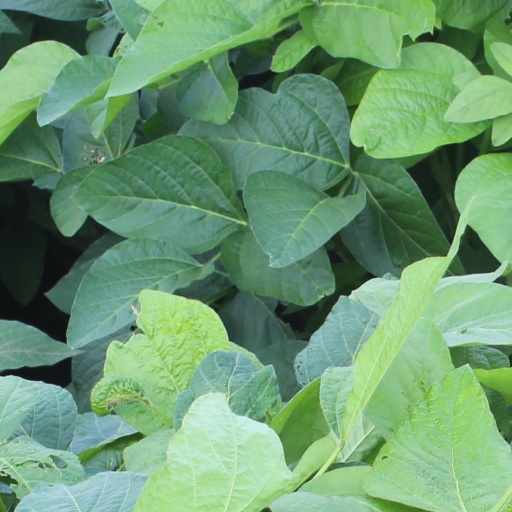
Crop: soybean